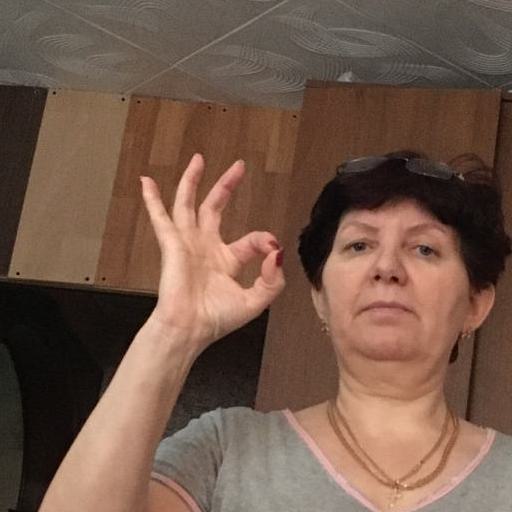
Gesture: ok